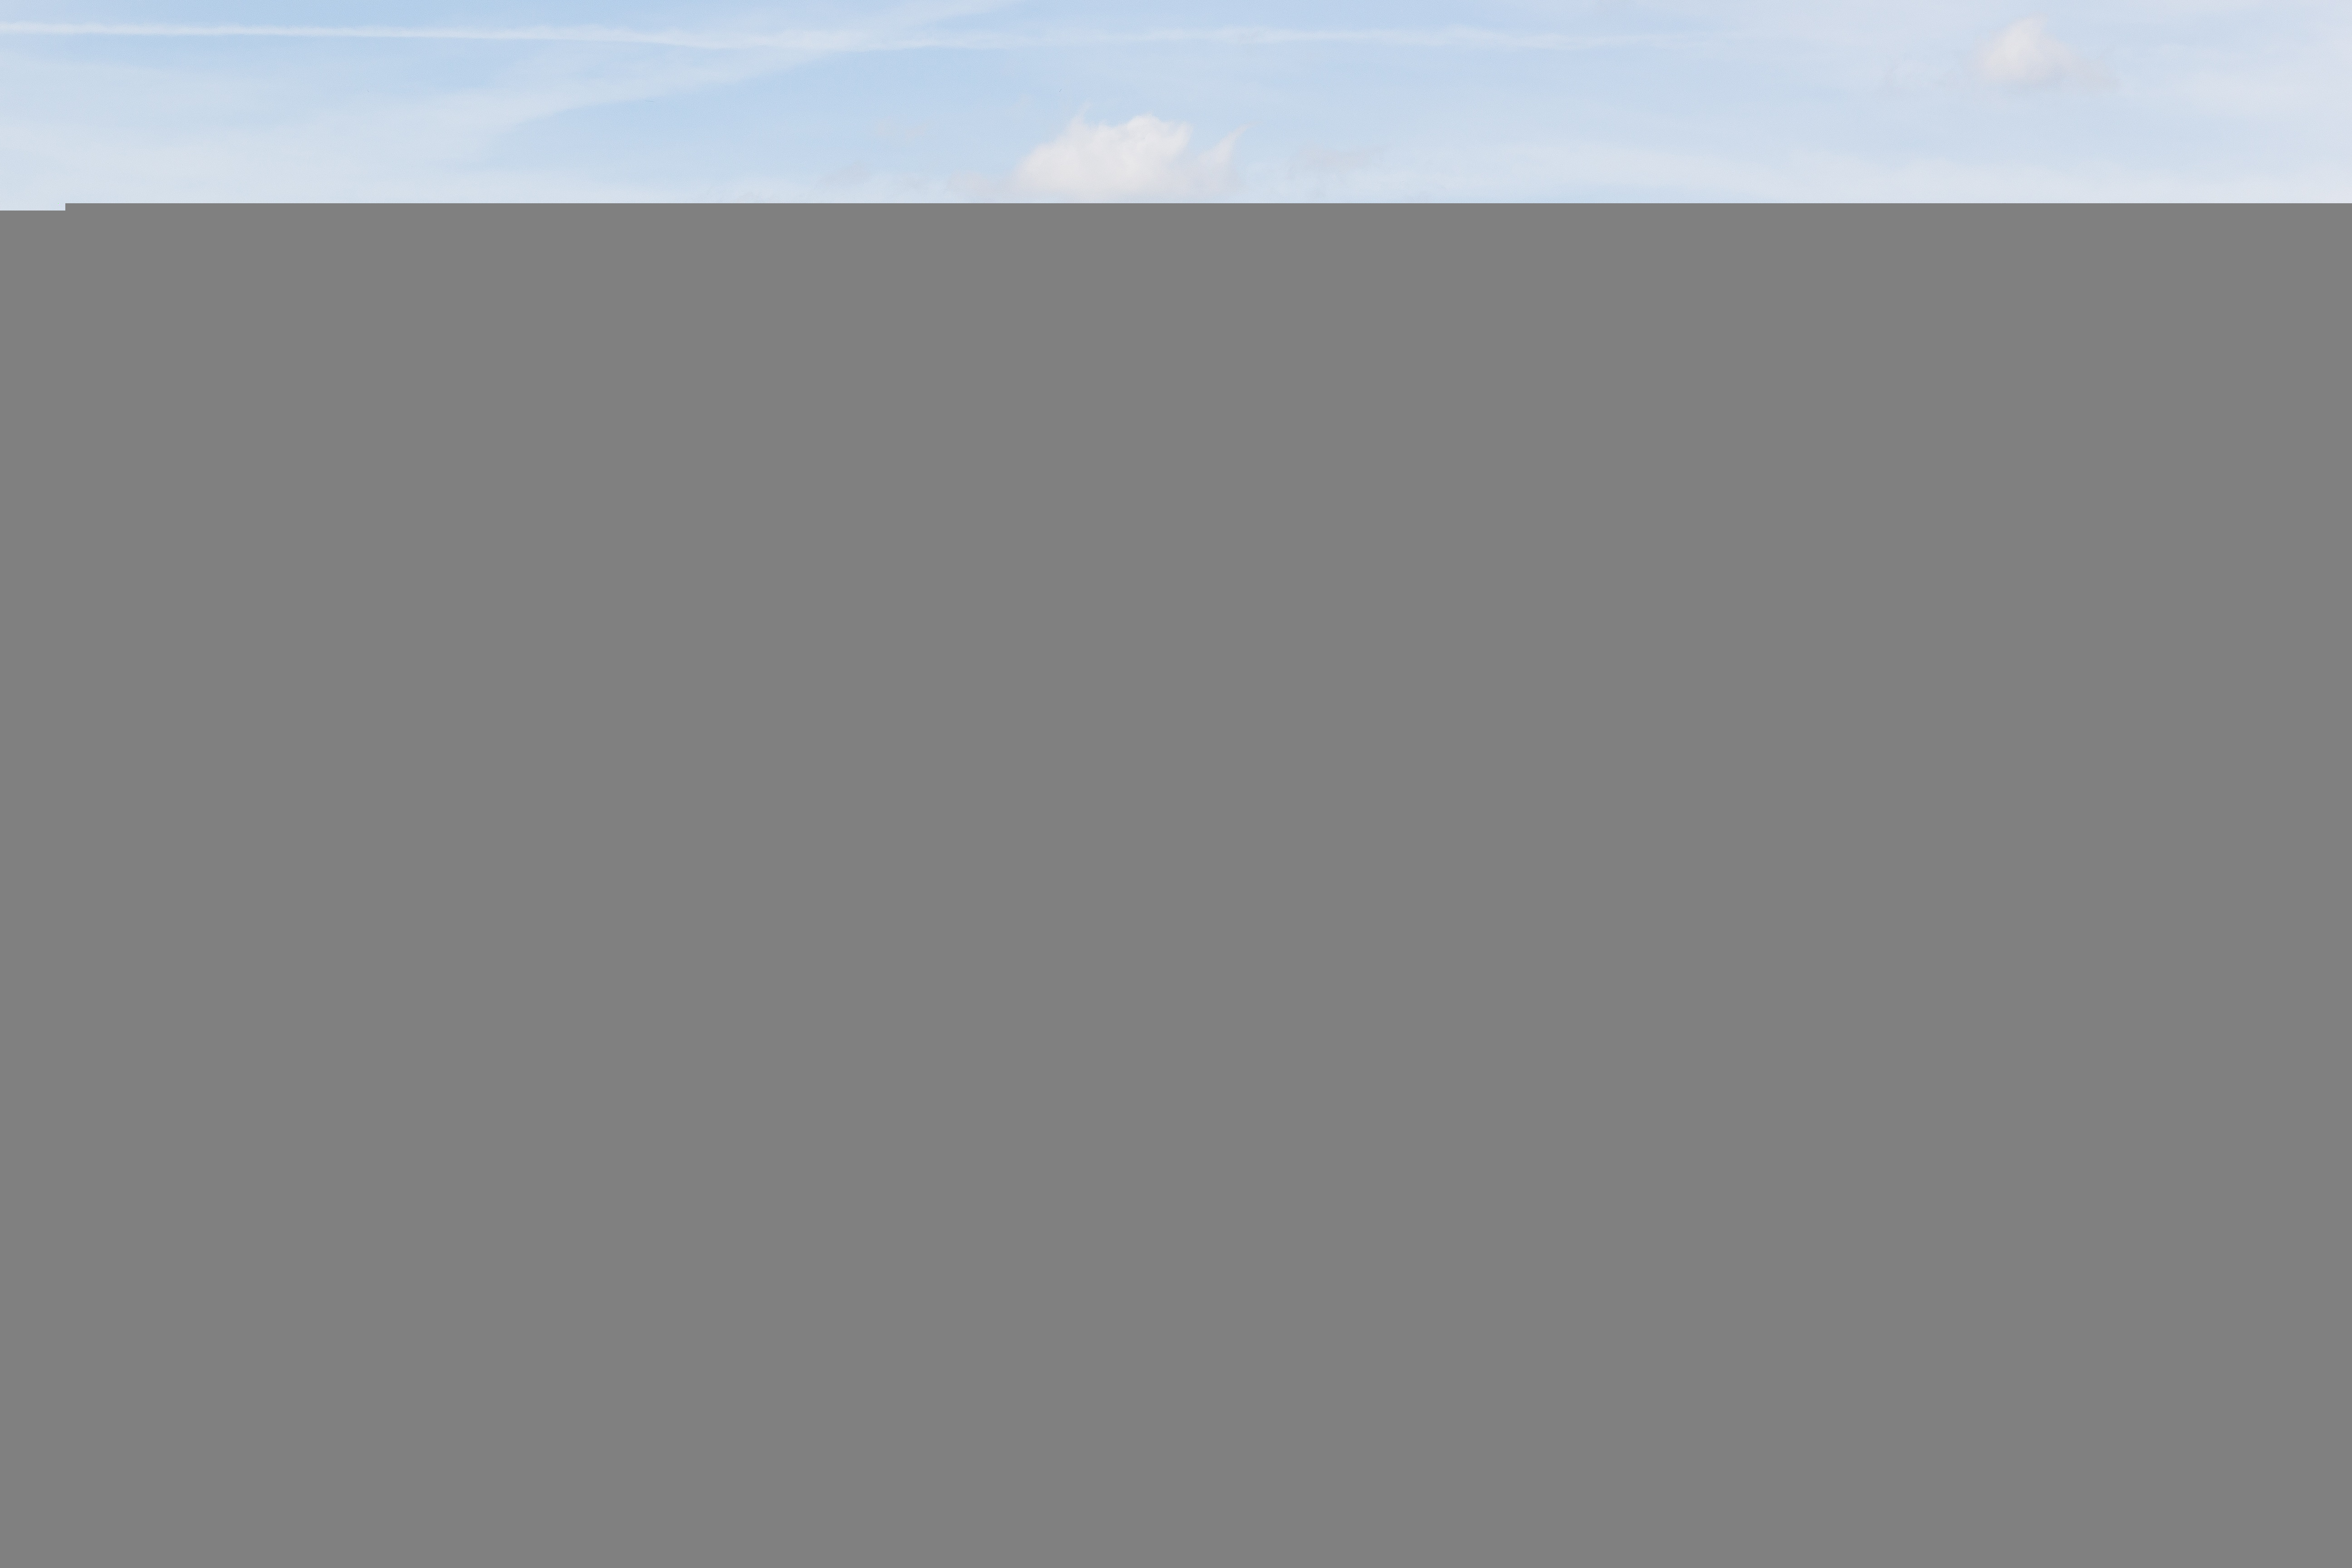
mountain, lake, town, river, village, live, heidelberg, waterway, mountains, houses, loch, neckar, rural area, geographical feature